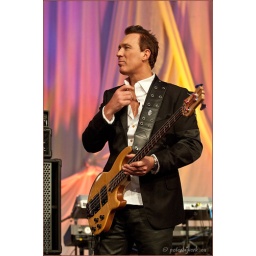
TV registratie van de Top 2000 in Concert - editie 2009Heineken Music Hall AmsterdamRadio 2 en Ned. 3 - NPS